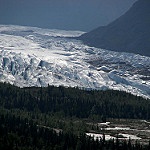
Label: glacier